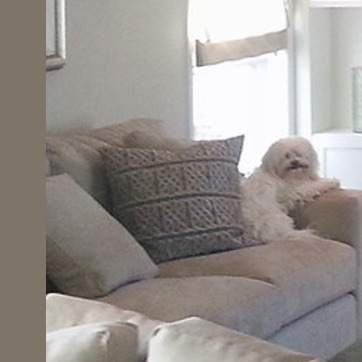
Material: fabric